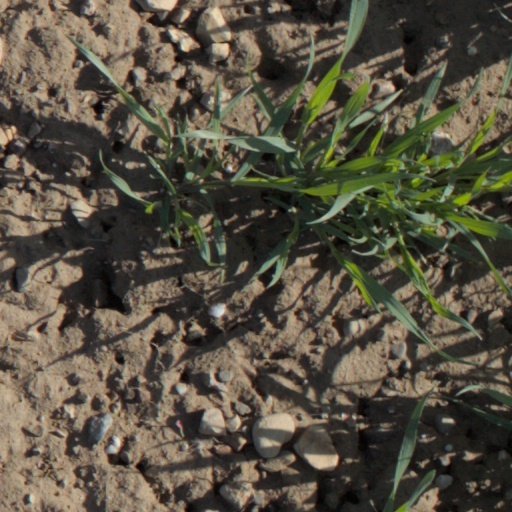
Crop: wheat